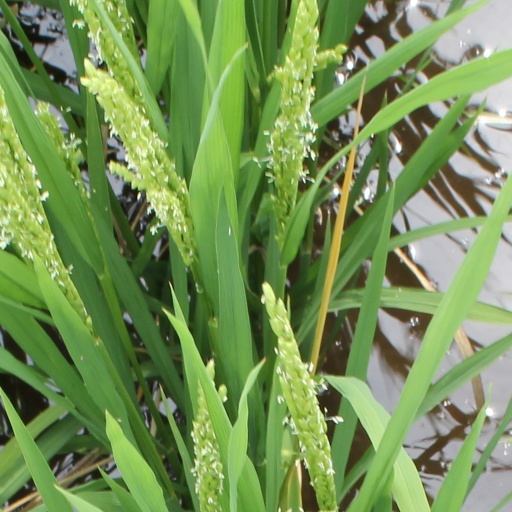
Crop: rice